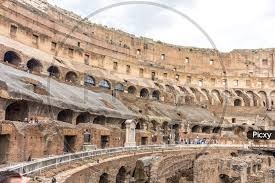
Landmark: Roman Colosseum